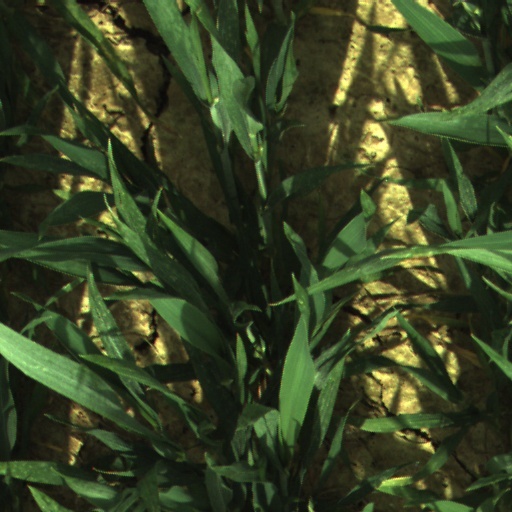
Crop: wheat